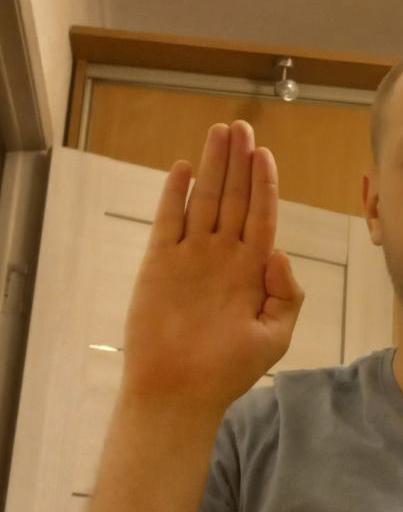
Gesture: stop